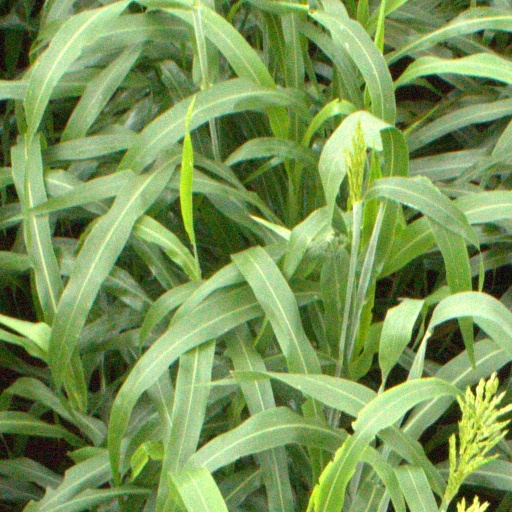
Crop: sorghum